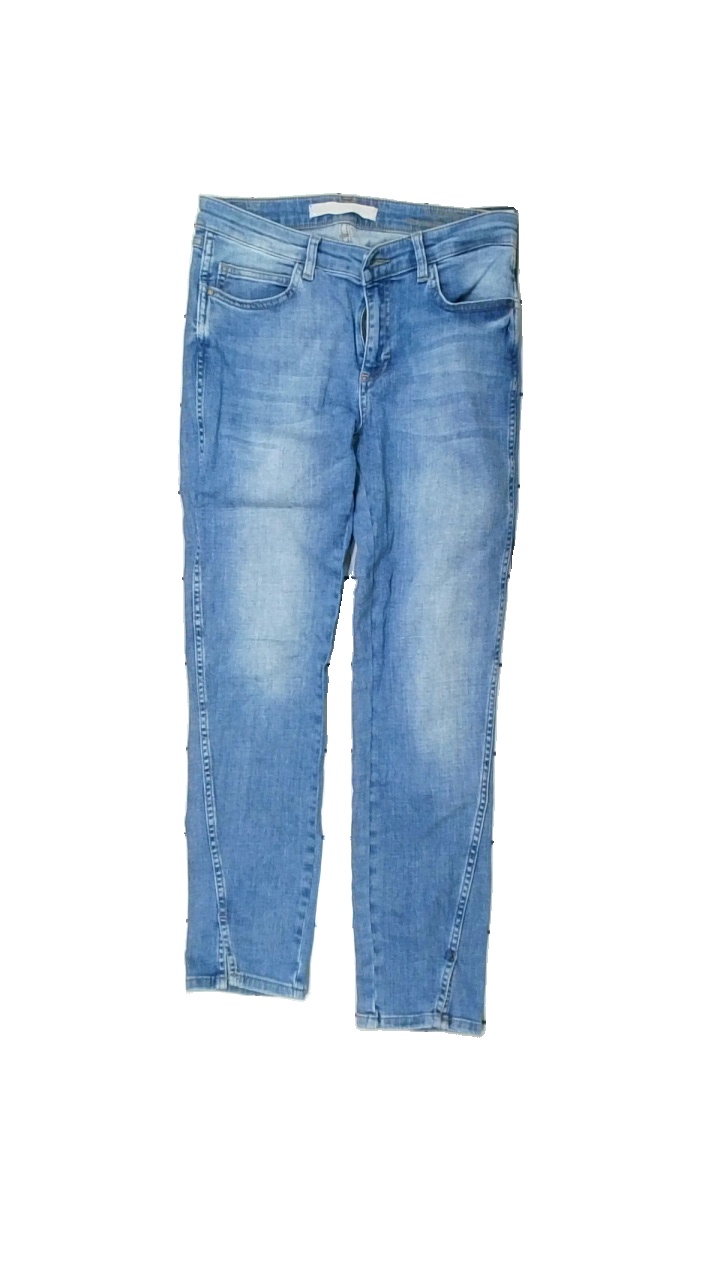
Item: Jeans (Ladies)
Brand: Yaya
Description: blå jeans
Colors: Blue
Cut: None
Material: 100% bomull
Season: All
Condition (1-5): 5
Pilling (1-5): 5
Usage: Reuse
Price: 50-100